Pente

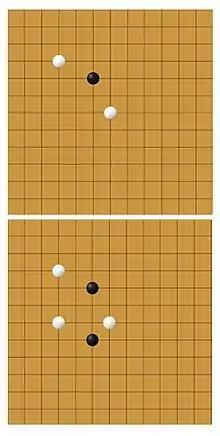
Swap2 Pente: Tentative White has offered an opening. Tentative Black may now choose to play white, choose to play black and place another stone, or place one more stone of each color and pass the choice back to tentative White. Tentative Black chooses option three placing two more stones on the board, one white and one black, and passes the choice of color back to tentative White.

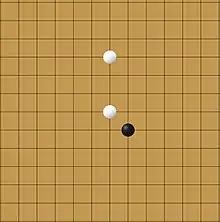
Pro Pente: White places their first stone in the center of the board. Black can place anywhere but decides to place on White’s lower right flank. White’s second stone must be at least three intersections away from their first stone. White has chosen to place 3 intersections North.

Pro is currently the most widely used tournament rule. It restricts the first and second move of the first player, in that the first stone must be placed in the center of the board and the second stone must be placed at least three intersections away from the first stone, leaving two empty intersections in between the two stones. The tournament rule was created by Tom Braunlich to reduce the advantage held by the first player.